Battle of Sesimbra Bay

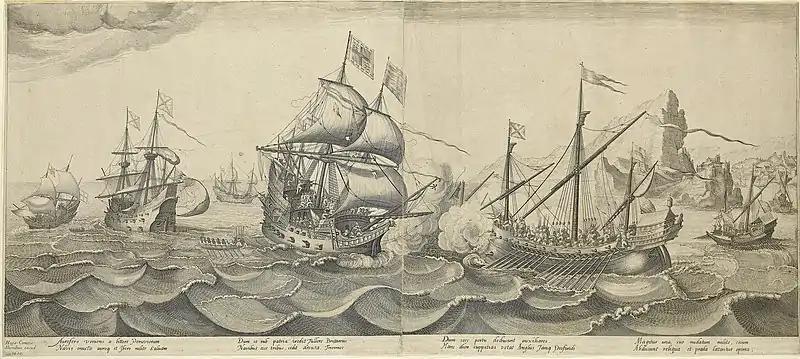
Illustration of the battle by Hendrick Cornelisz Vroom

The Battle of Sesimbra Bay was a naval engagement that took place on 3 June 1602, during the Anglo-Spanish War. It was fought off the coast of Portugal (then within the Iberian Union) between an English naval expeditionary force sent out with orders by Queen Elizabeth I to prevent any further Spanish incursions against Ireland or England itself. The English force under Richard Leveson and William Monson met a fleet of Spanish galleys and a large carrack at Sesimbra Bay commanded by Álvaro de Bazán and Federico Spinola. The English were victorious in battle, sinking two galleys, forced the rest to retreat, neutralized the fort, and captured the carrack. It was the last expedition to be sent to Spain by orders of the Queen before her death the following year.